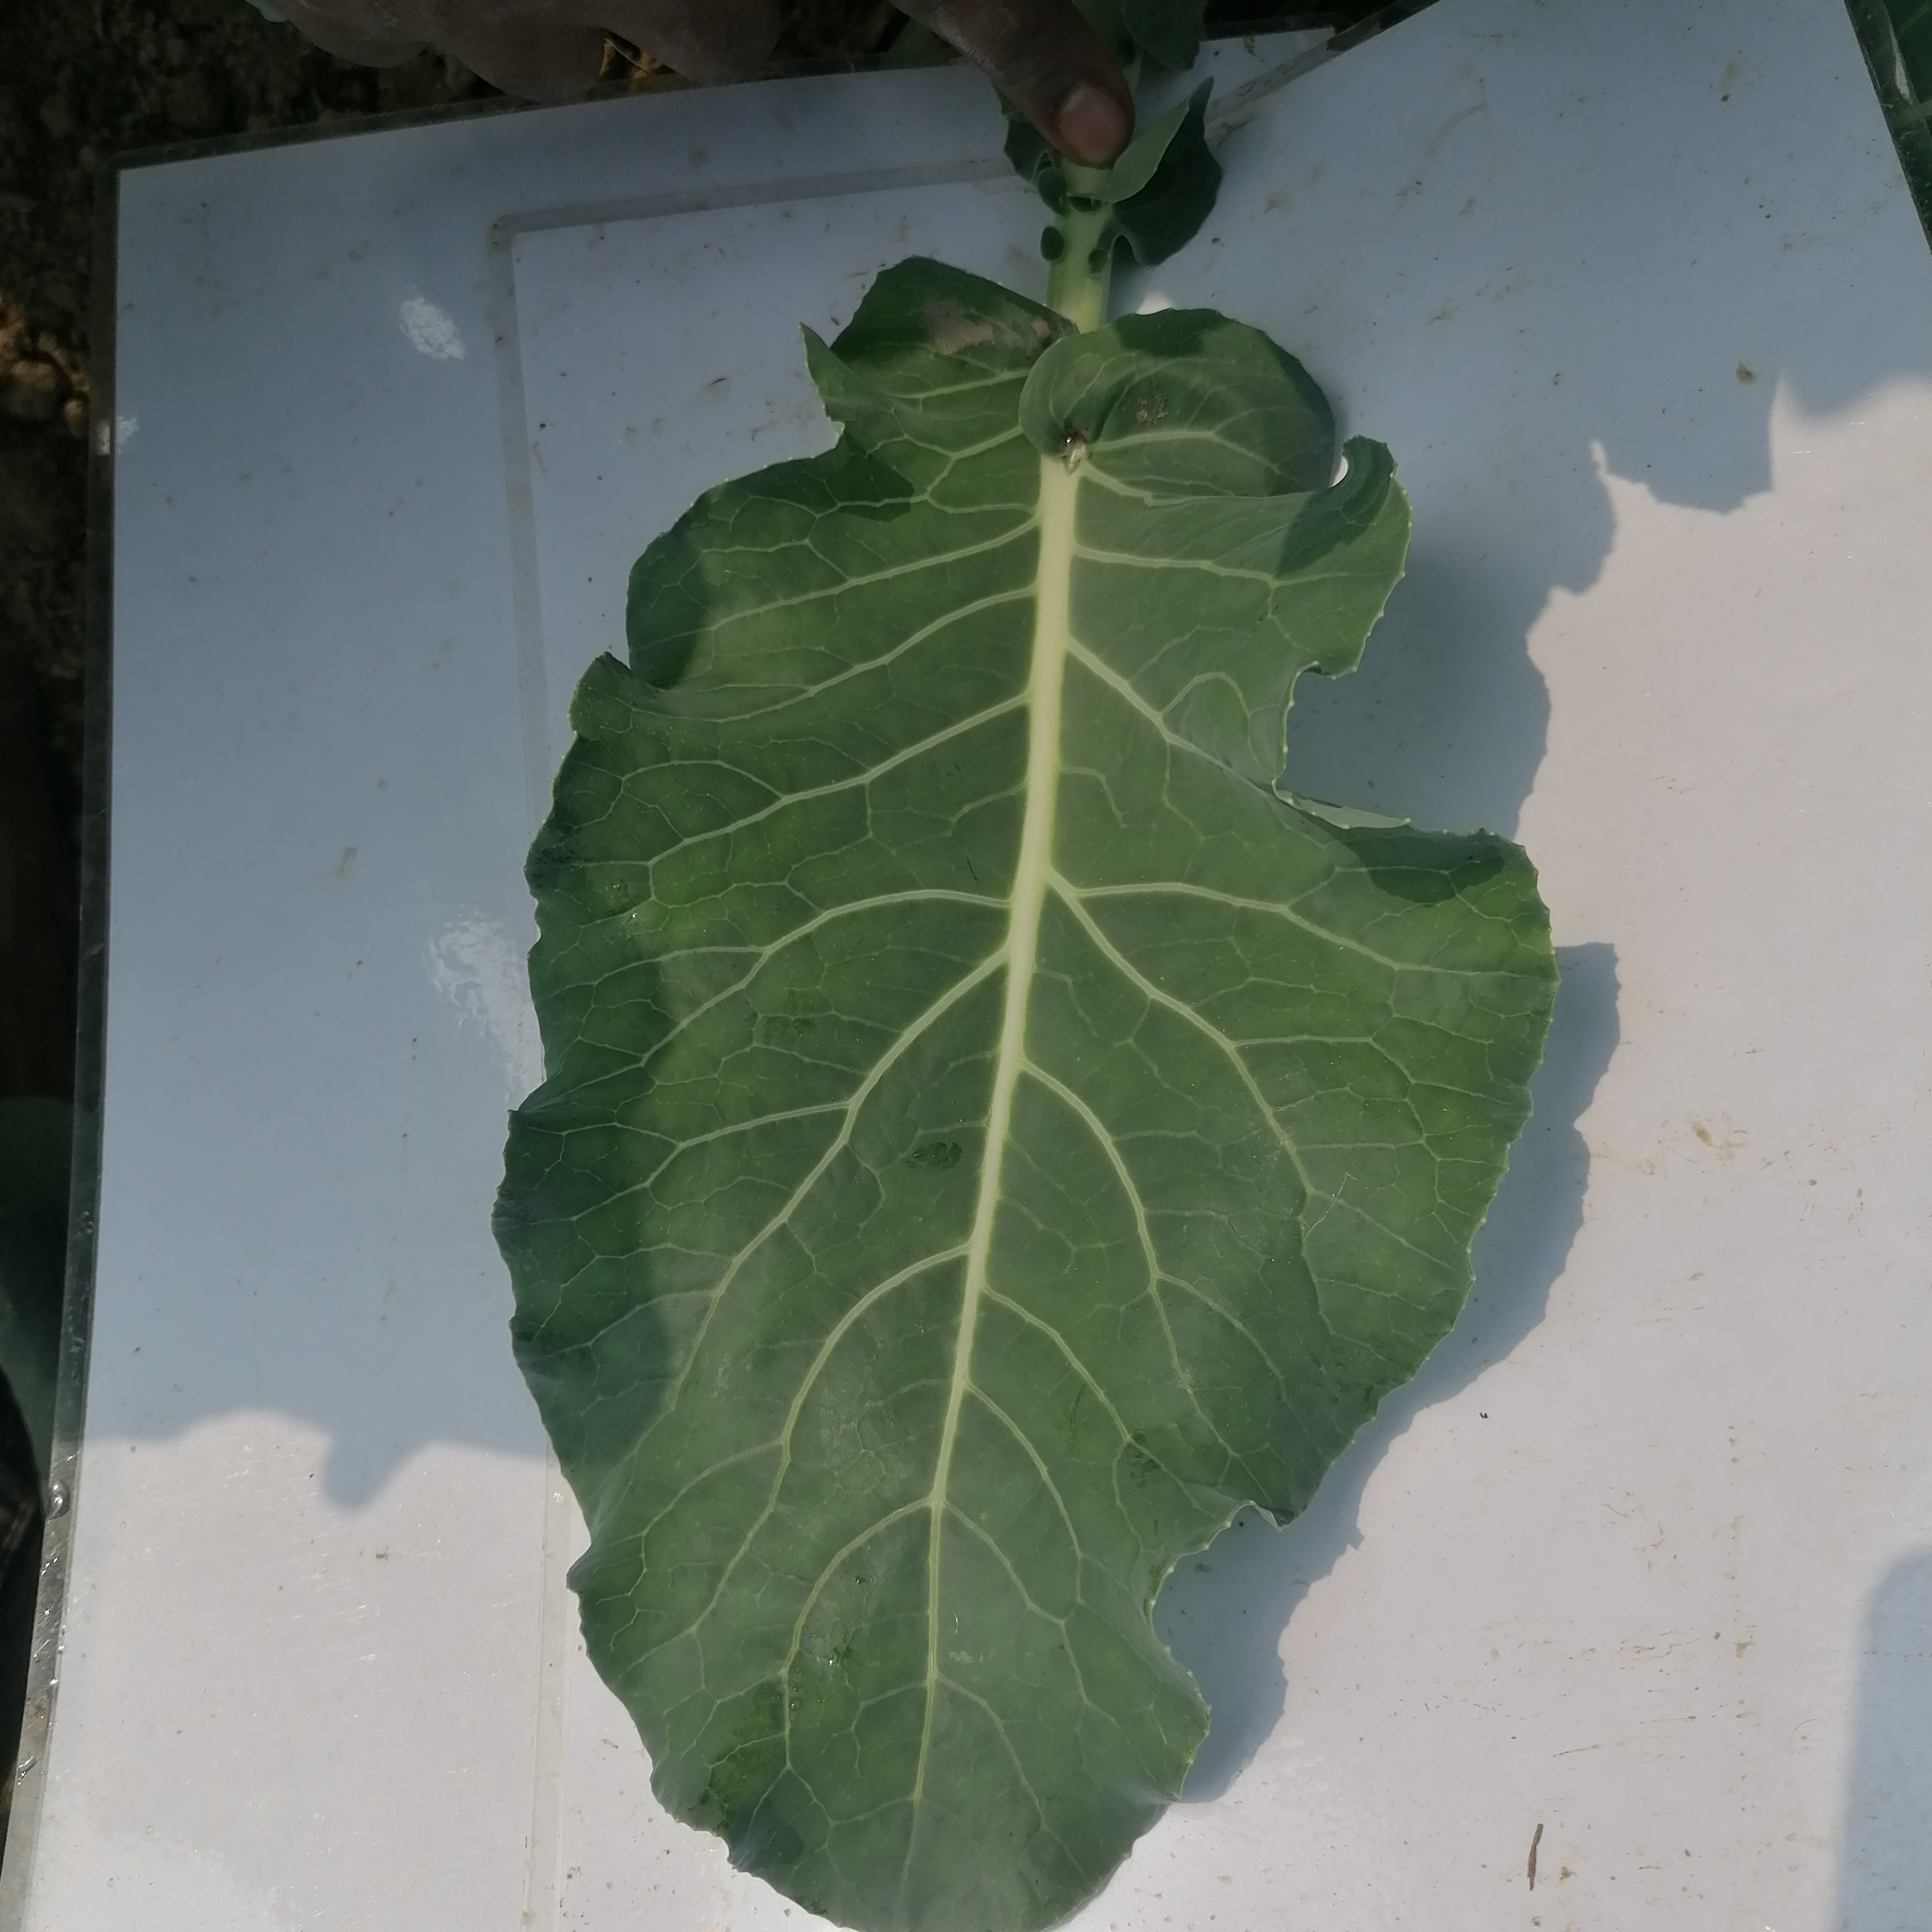
Label: Healthy